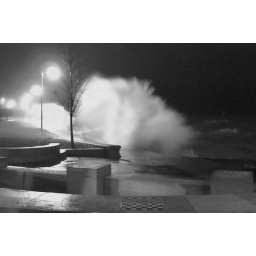
Snow and ice fall and wind drives the lake up over the breakwaters by the chess house at North Avenue in Chicago